E. T. Taison

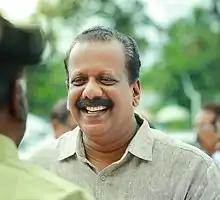

He is son of Smt. Anasthassia Thomas and Shri E. C. Thomas of the Elanjikkal house; born at Edavilangu, Thrissur on 20 January 1965. He studied Pre-Degree from MES Asmabi College, Kodungallur and Teachers Training Course (T.T.C) from Krishna Teachers Training Institute, Panangad. He worked as a Headmaster in High Schools in Thrissur District. He was a Member of C.P.I. District Committee, Thrissur; Secretary, C.P.I. Kaipamangalam Mandalam; Member, Edavilangu Grama Panchayat, Kodungallur Block Panchayat, Thrissur Jilla Panchayat.